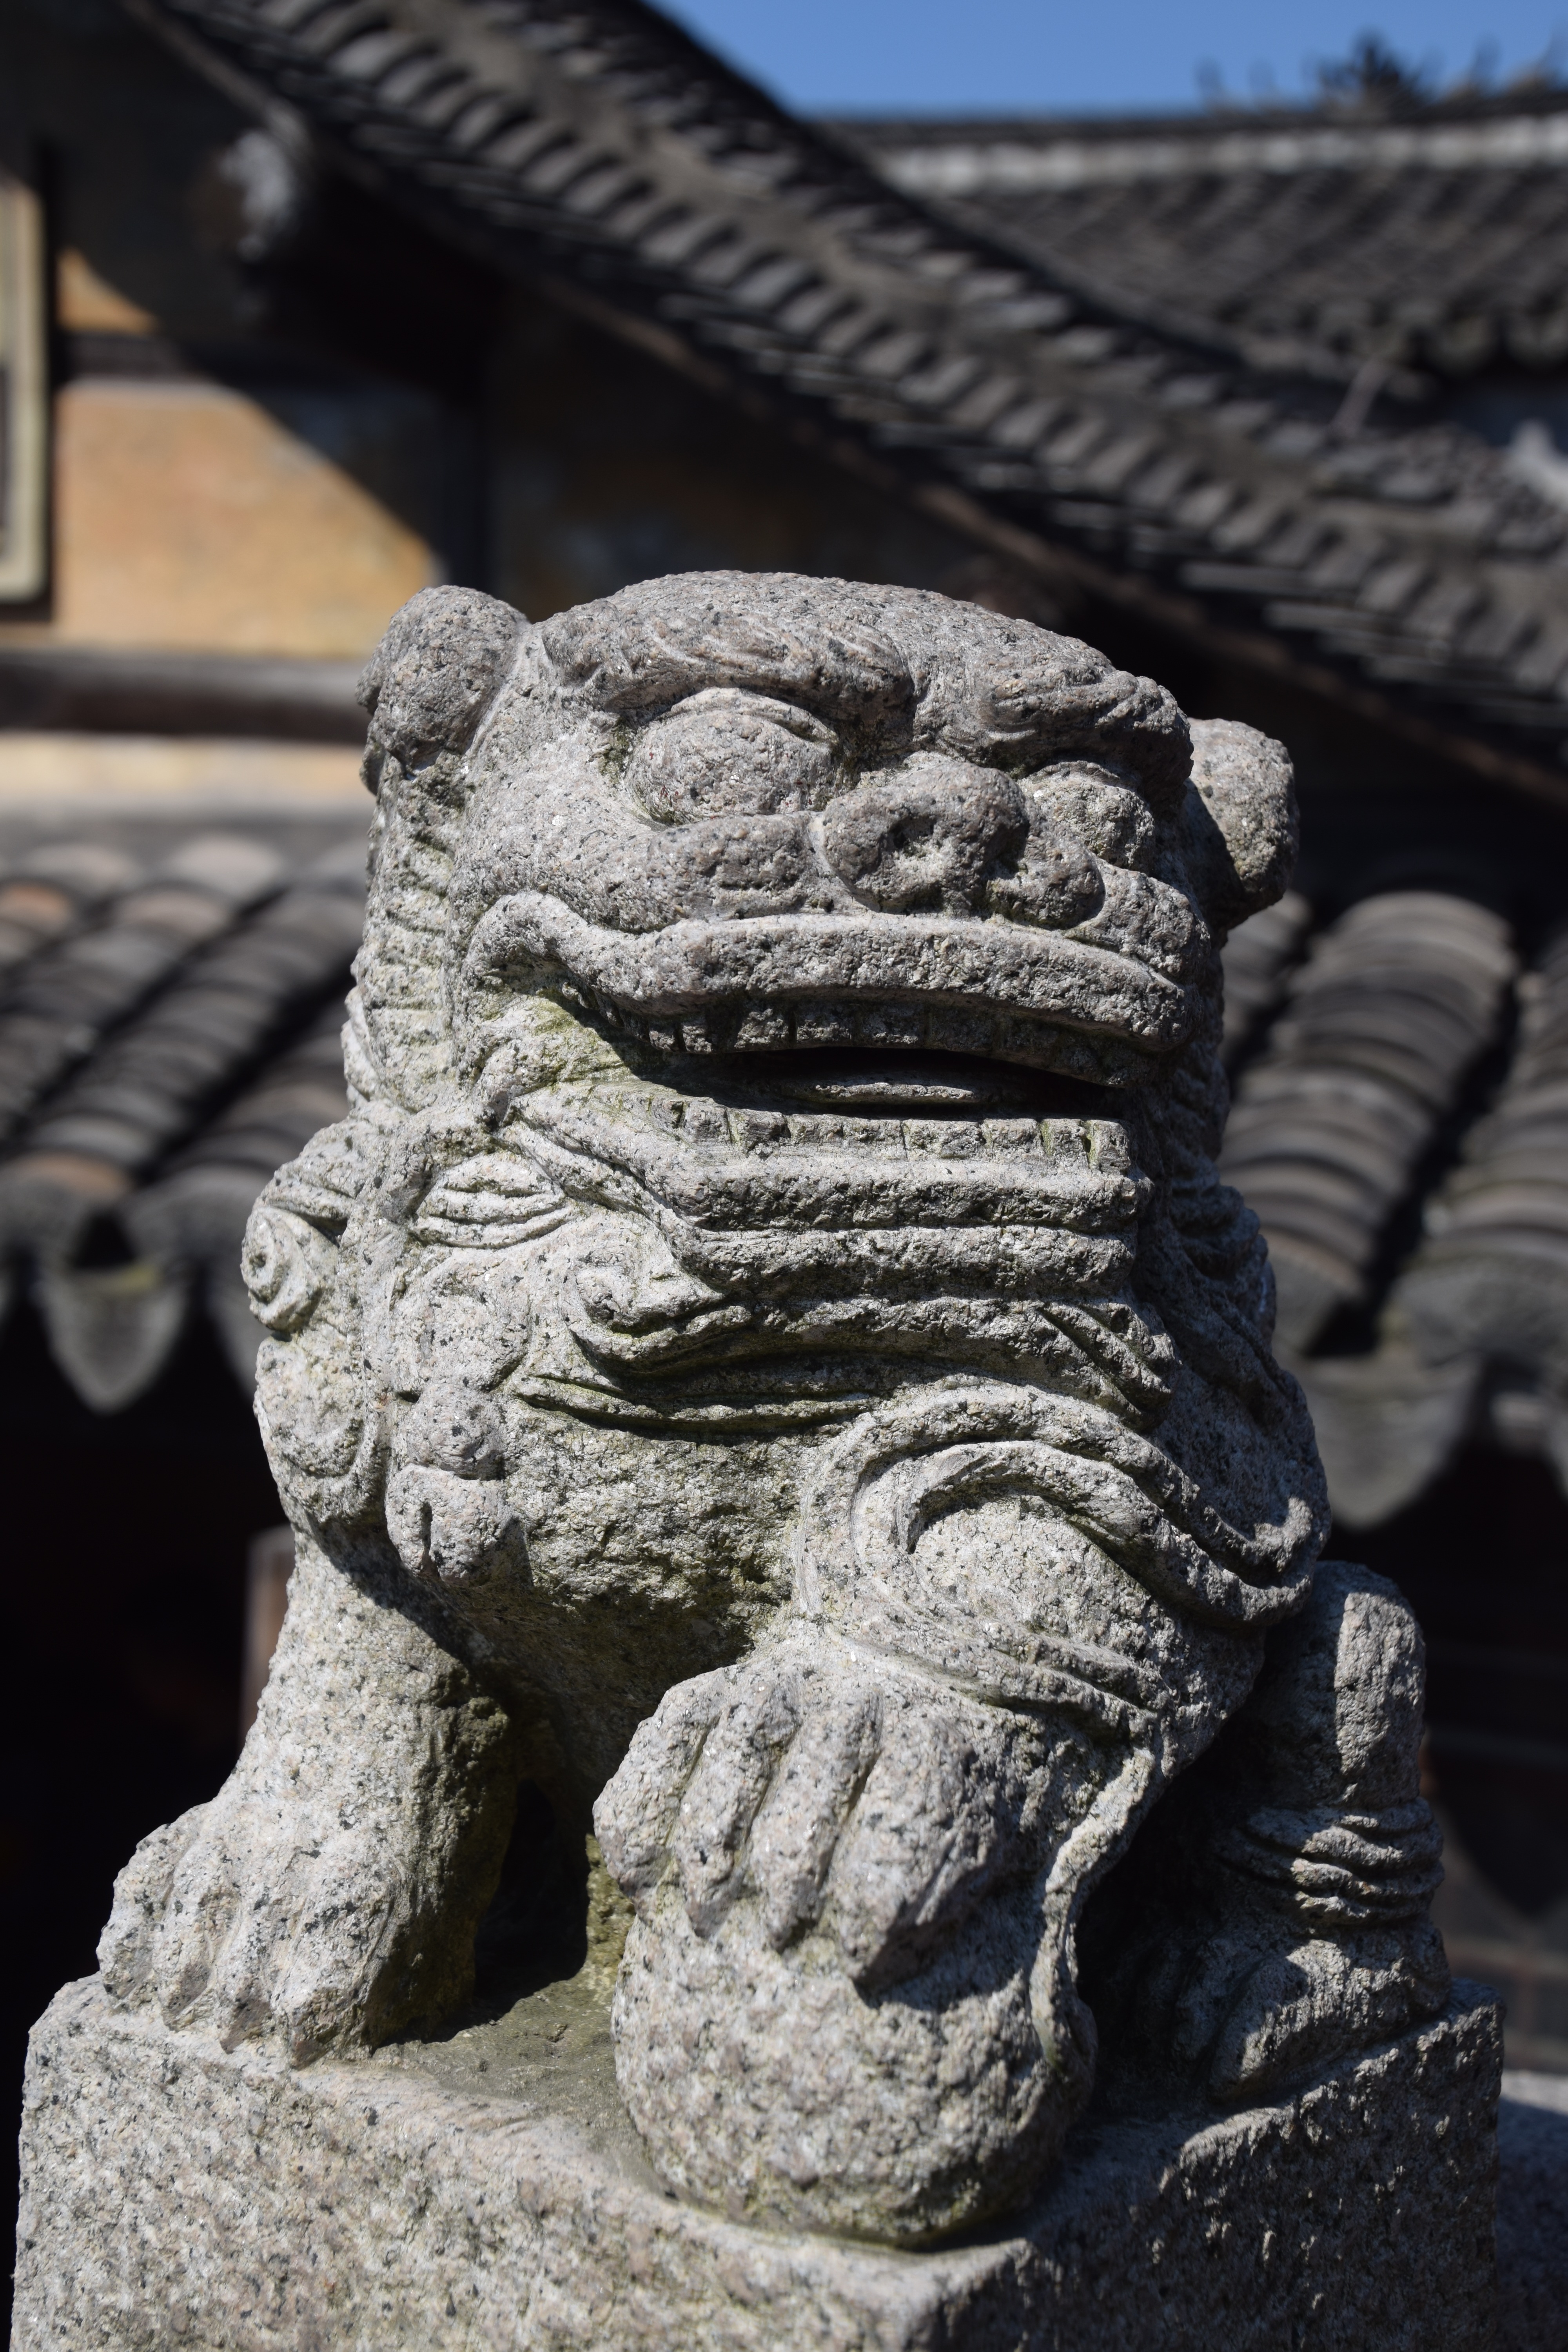
rock, architecture, monument, statue, gargoyle, sculpture, art, temple, shanghai, culture, carving, stone carving, stone lion, ancient history